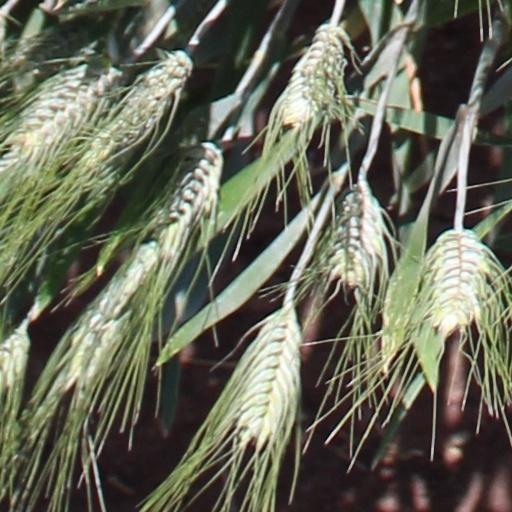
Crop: wheat